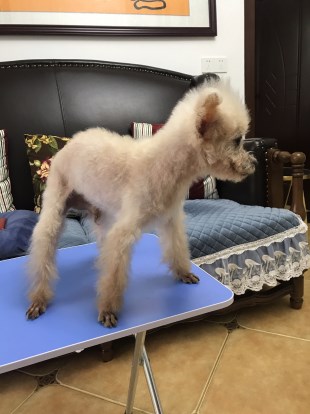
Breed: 2925-n000114-toy_poodle